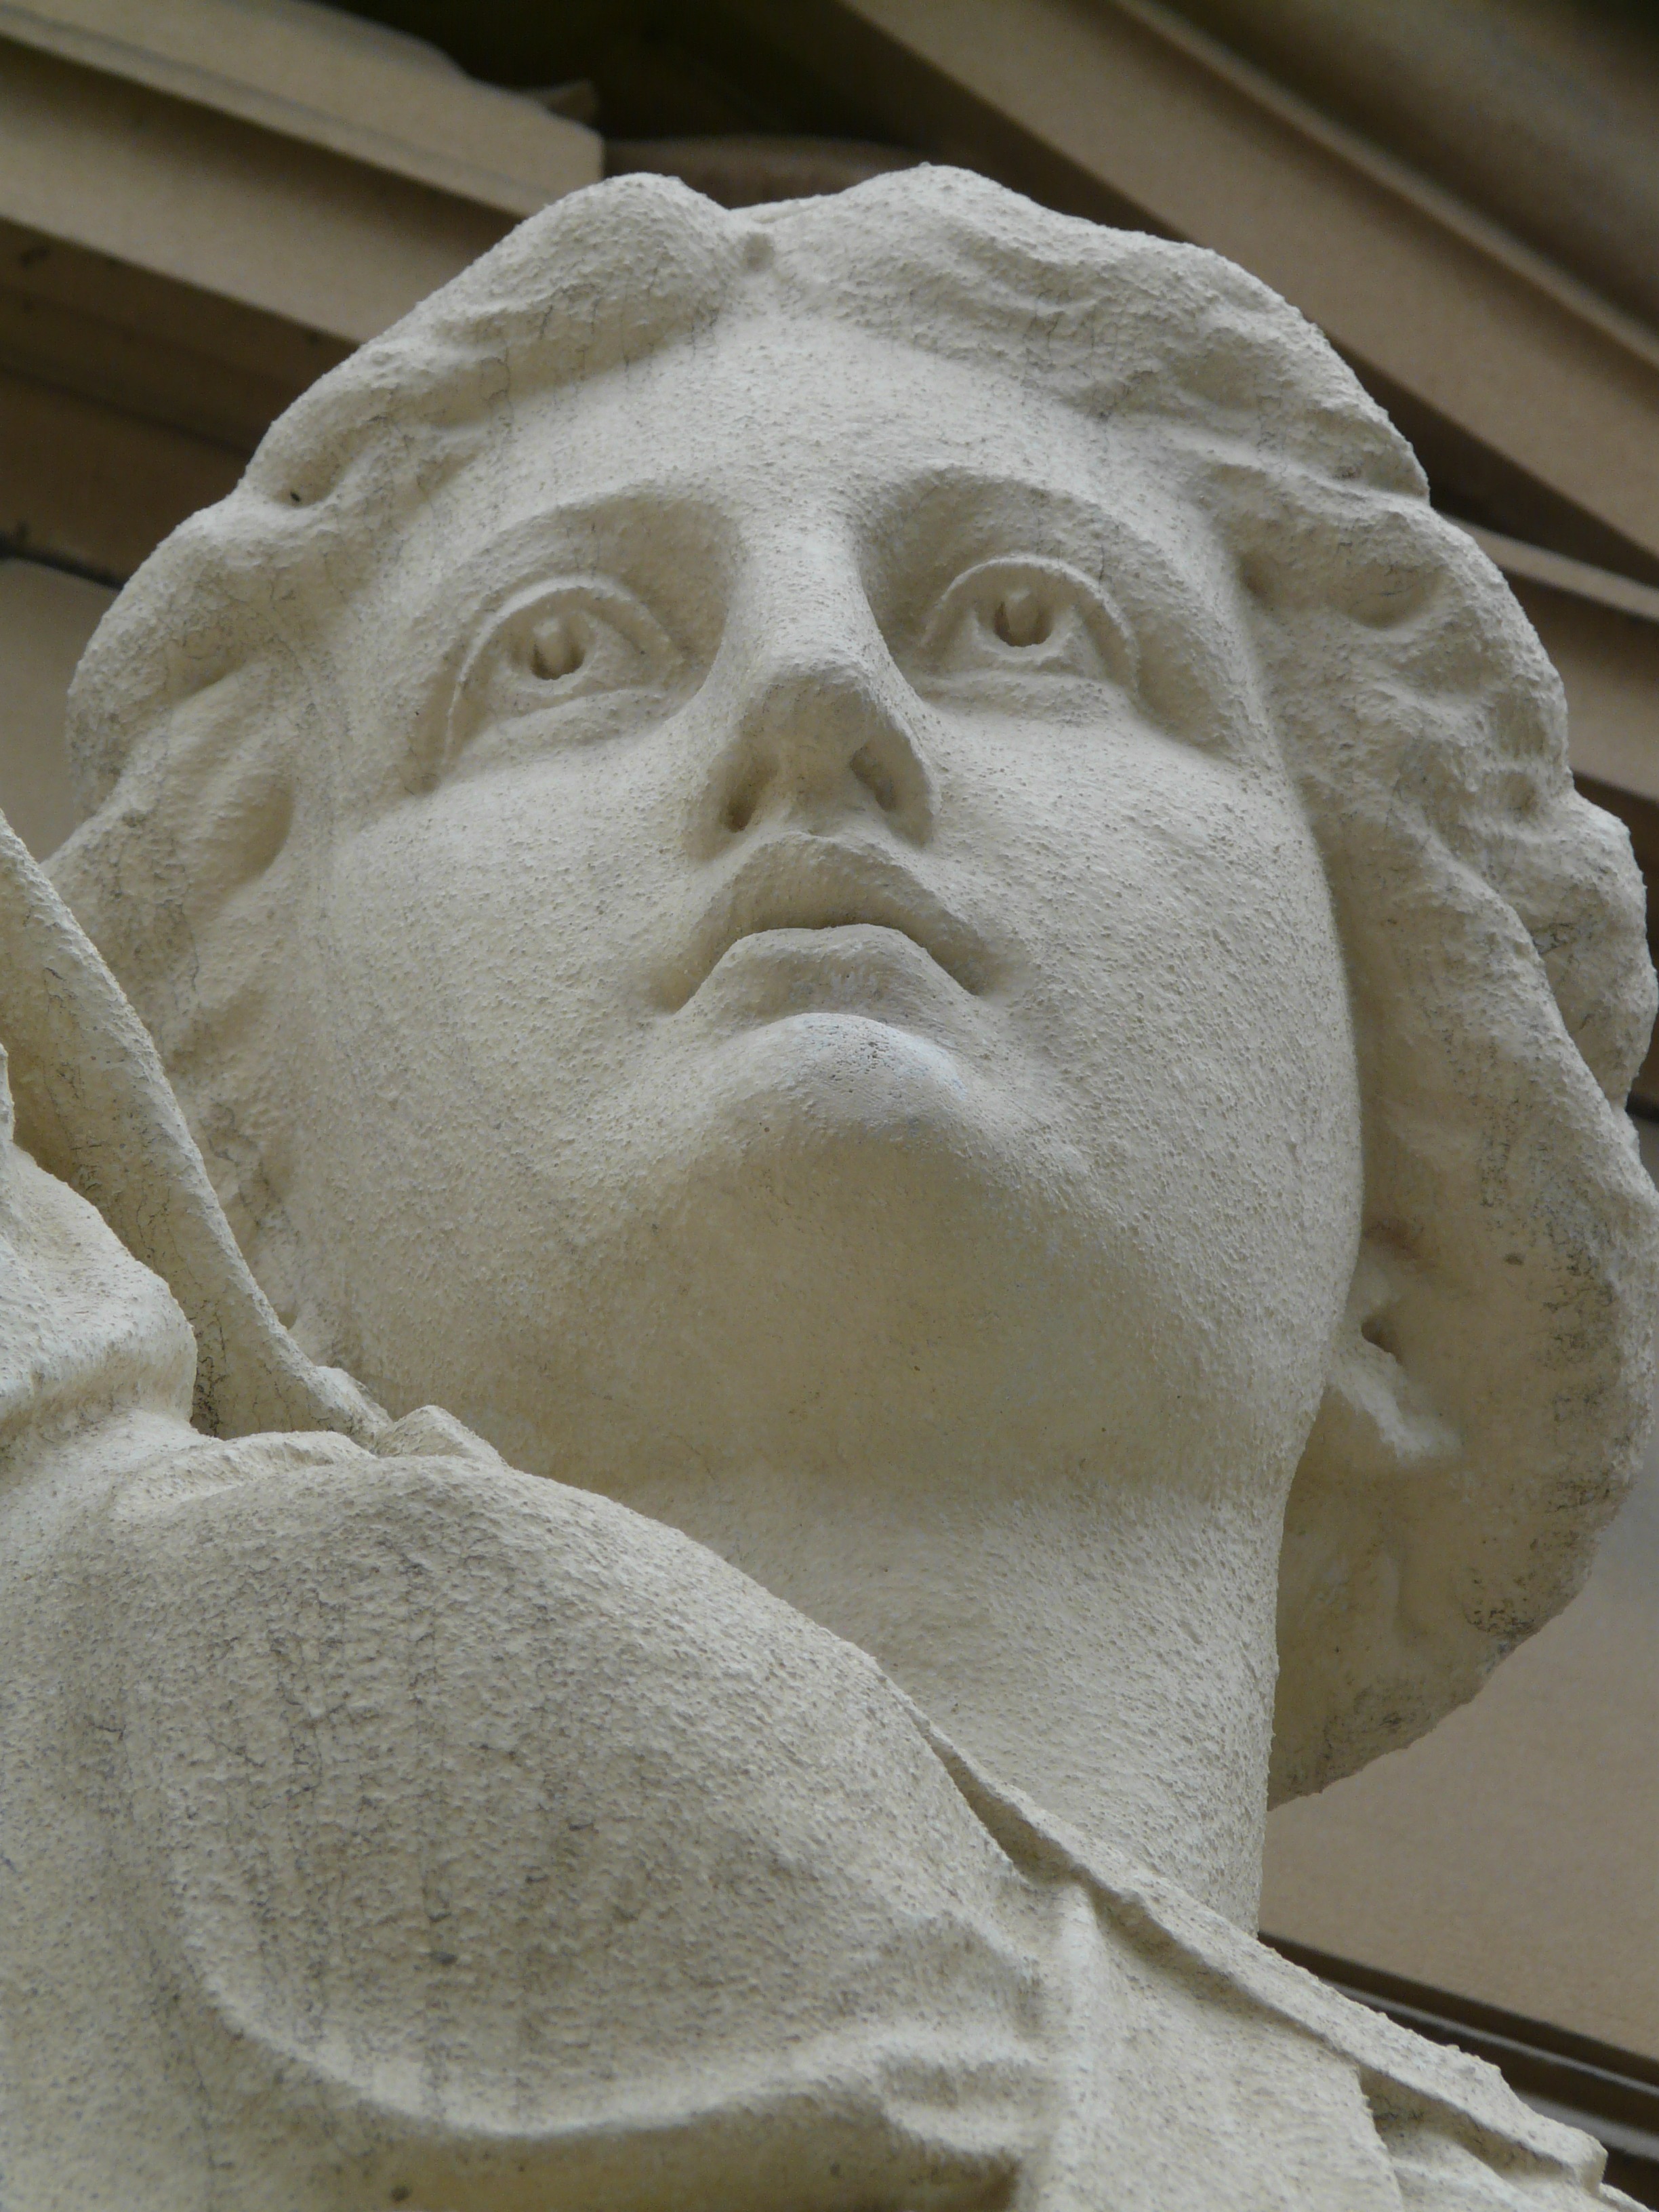
woman, white, animal, monument, statue, portrait, close, face, sculpture, art, figure, head, carving, gypsum, stone carving, justizia, chalk figure, ancient history, nonbuilding structure, classical sculpture